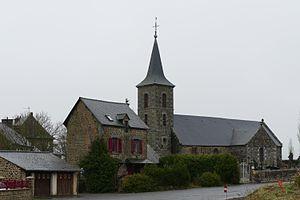
L'église Saint-Martin à Saint-Martin-des-Landes (Orne, Normandie, France).
Saint-Martin-des-Landes est une commune française, située dans le département de l'Orne en région Normandie, peuplée de 216 habitants.